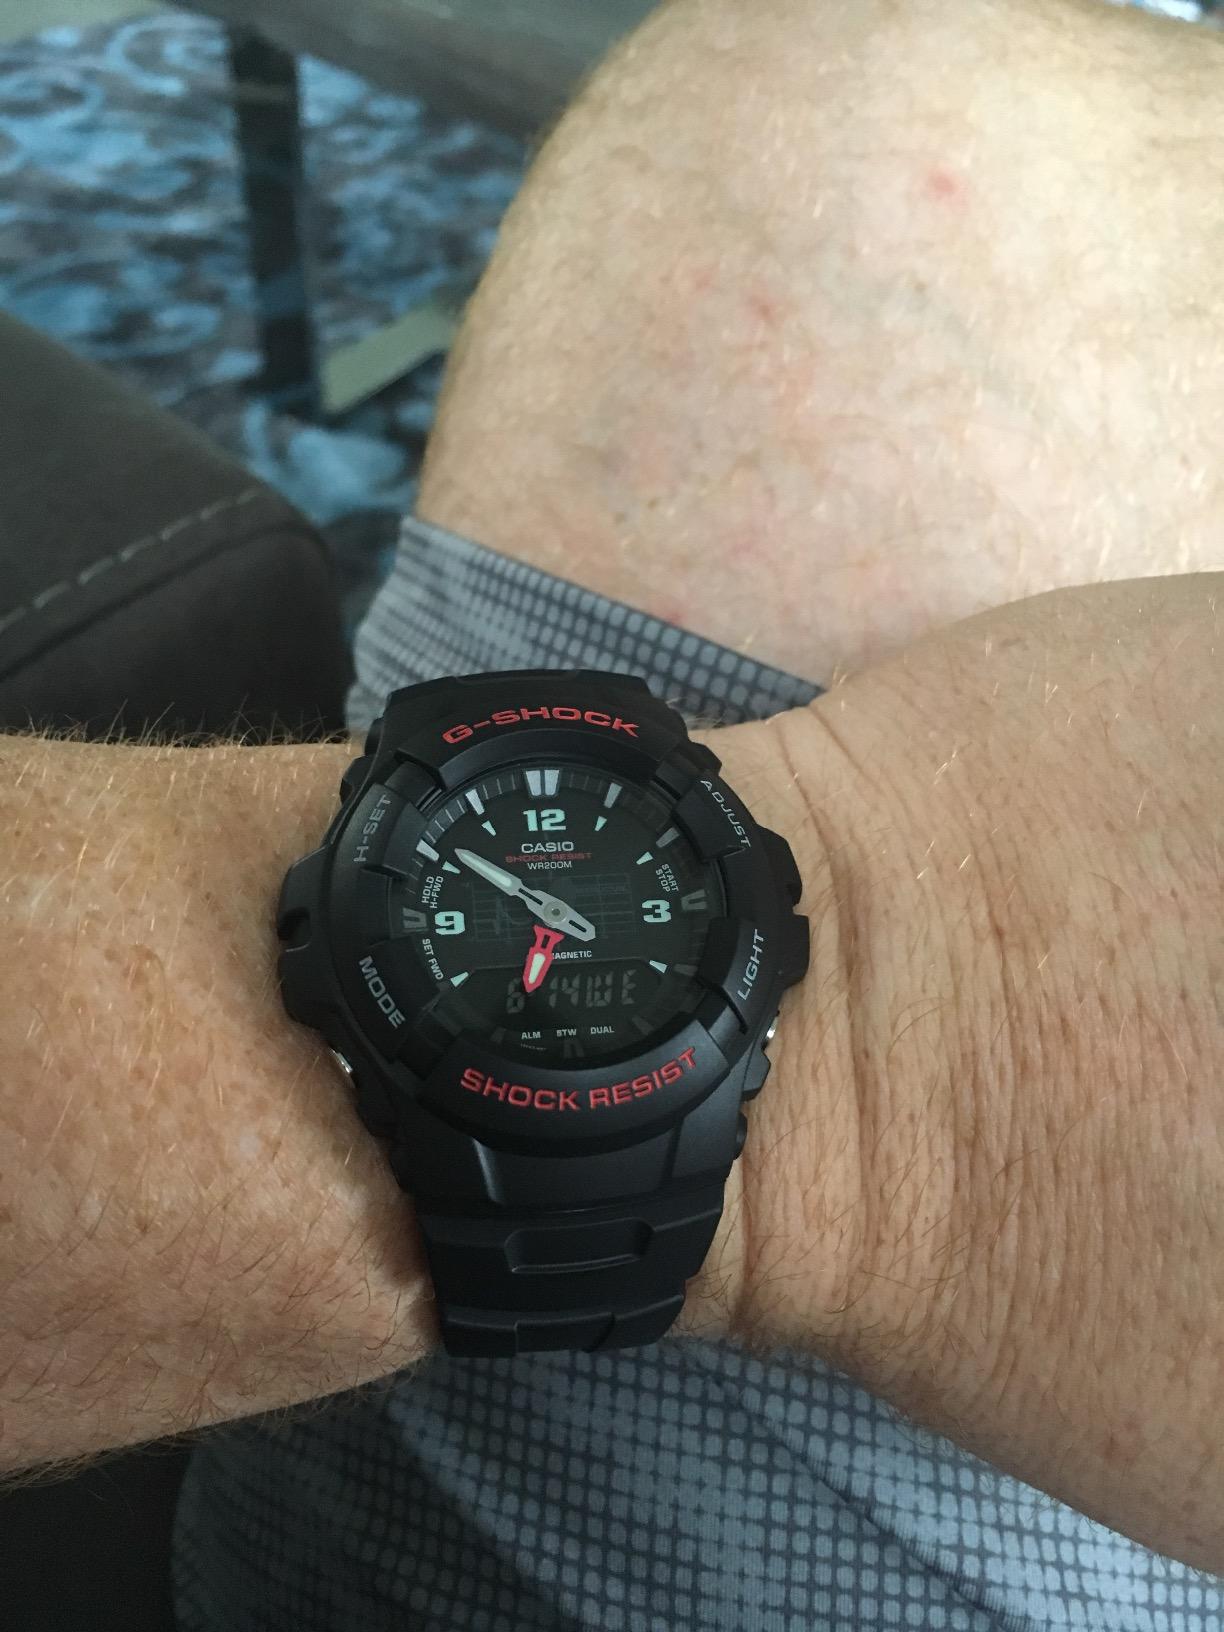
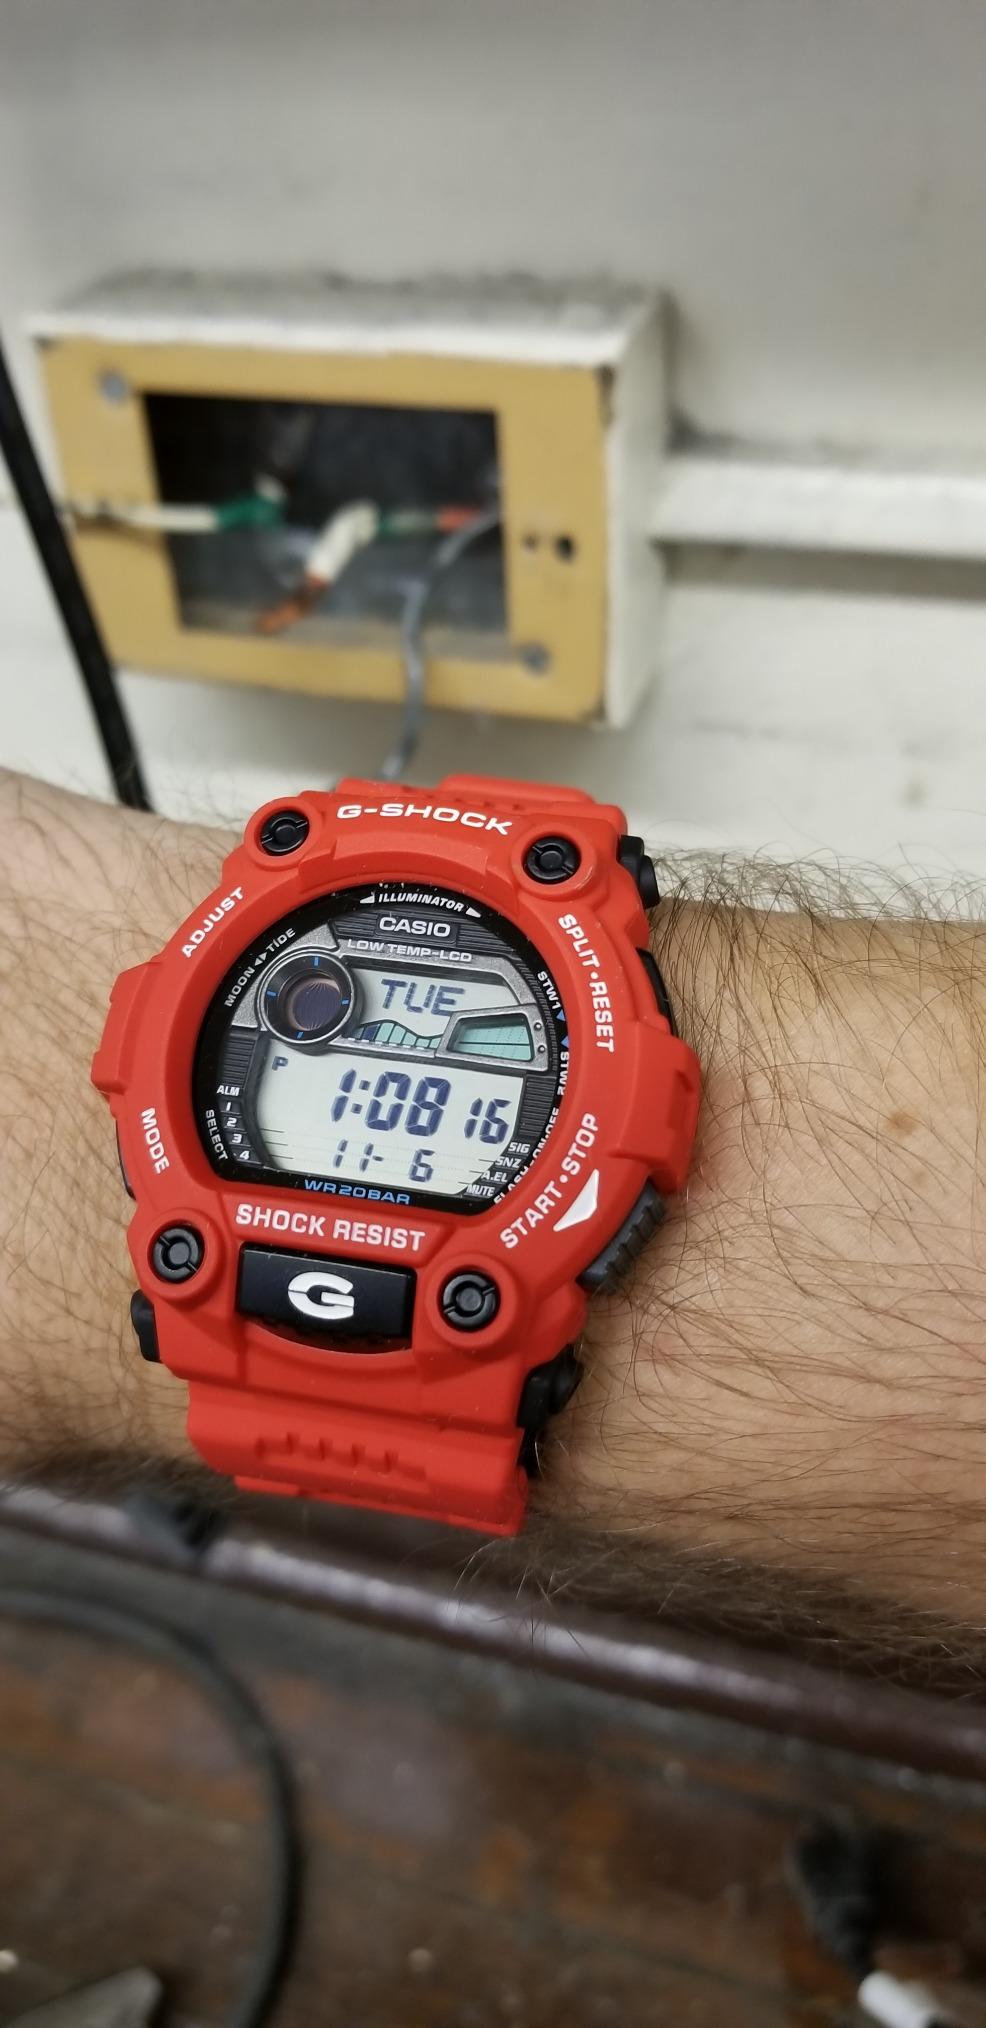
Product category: accessories_watch
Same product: no